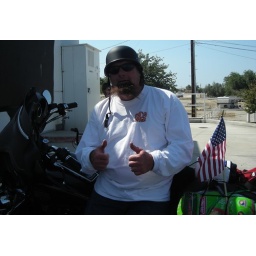
A much needed water break in Maricopa. Notice the big sippy cup also made the trip.